All India Federation of Democratic Women

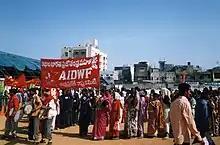
AIFDW demonstrators at the Asian Social Forum in Hyderabad

All India Federation of Democratic Women is a women's organisation in India, being the women's wing of the Marxist Communist Party of India (United). P. Krishnammal, a Kerala State Committee member of MCPI(U), is the general secretary of AIFDW. Previously it was the women wing of the main predecessor of MCPI(U), the Marxist Communist Party of India.